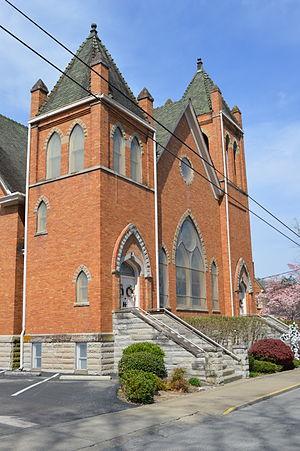
La ville de Prestonsburg est le siège du comté de Floyd, dans l’État du Kentucky, aux États-Unis. Sa population s’élevait à 3 255 habitants lors du recensement de 2010, estimée à 3 541 habitants en 2016.